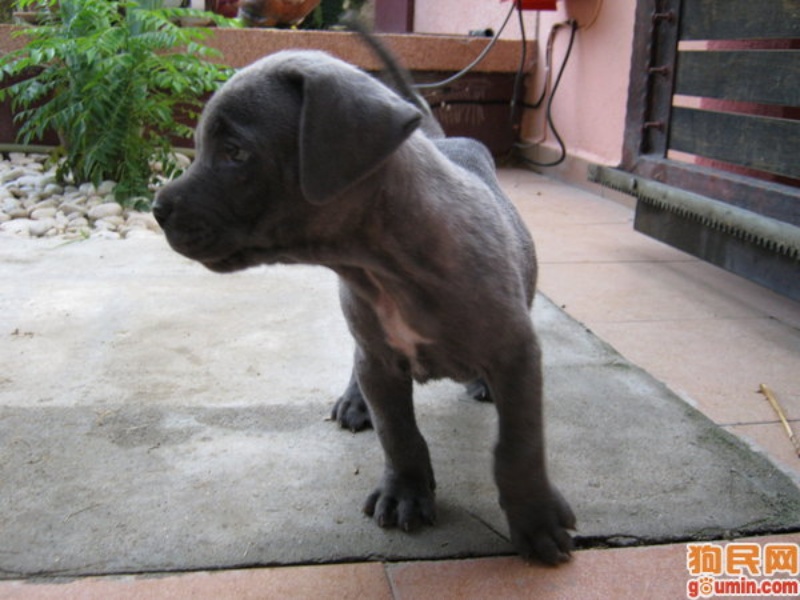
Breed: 220-n000032-Fila_Braziliero